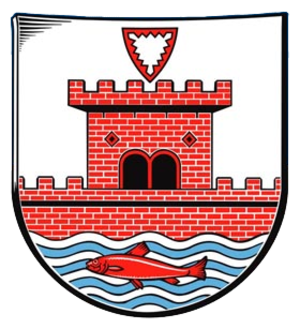
Plön
Coat of arms of Plön
Plön er en by i det nordlige Tyskland, beliggende i landskabet Holstensk Schweiz i delstaten Slesvig-Holsten. Byen ligger direkte ved Großer Plöner See.